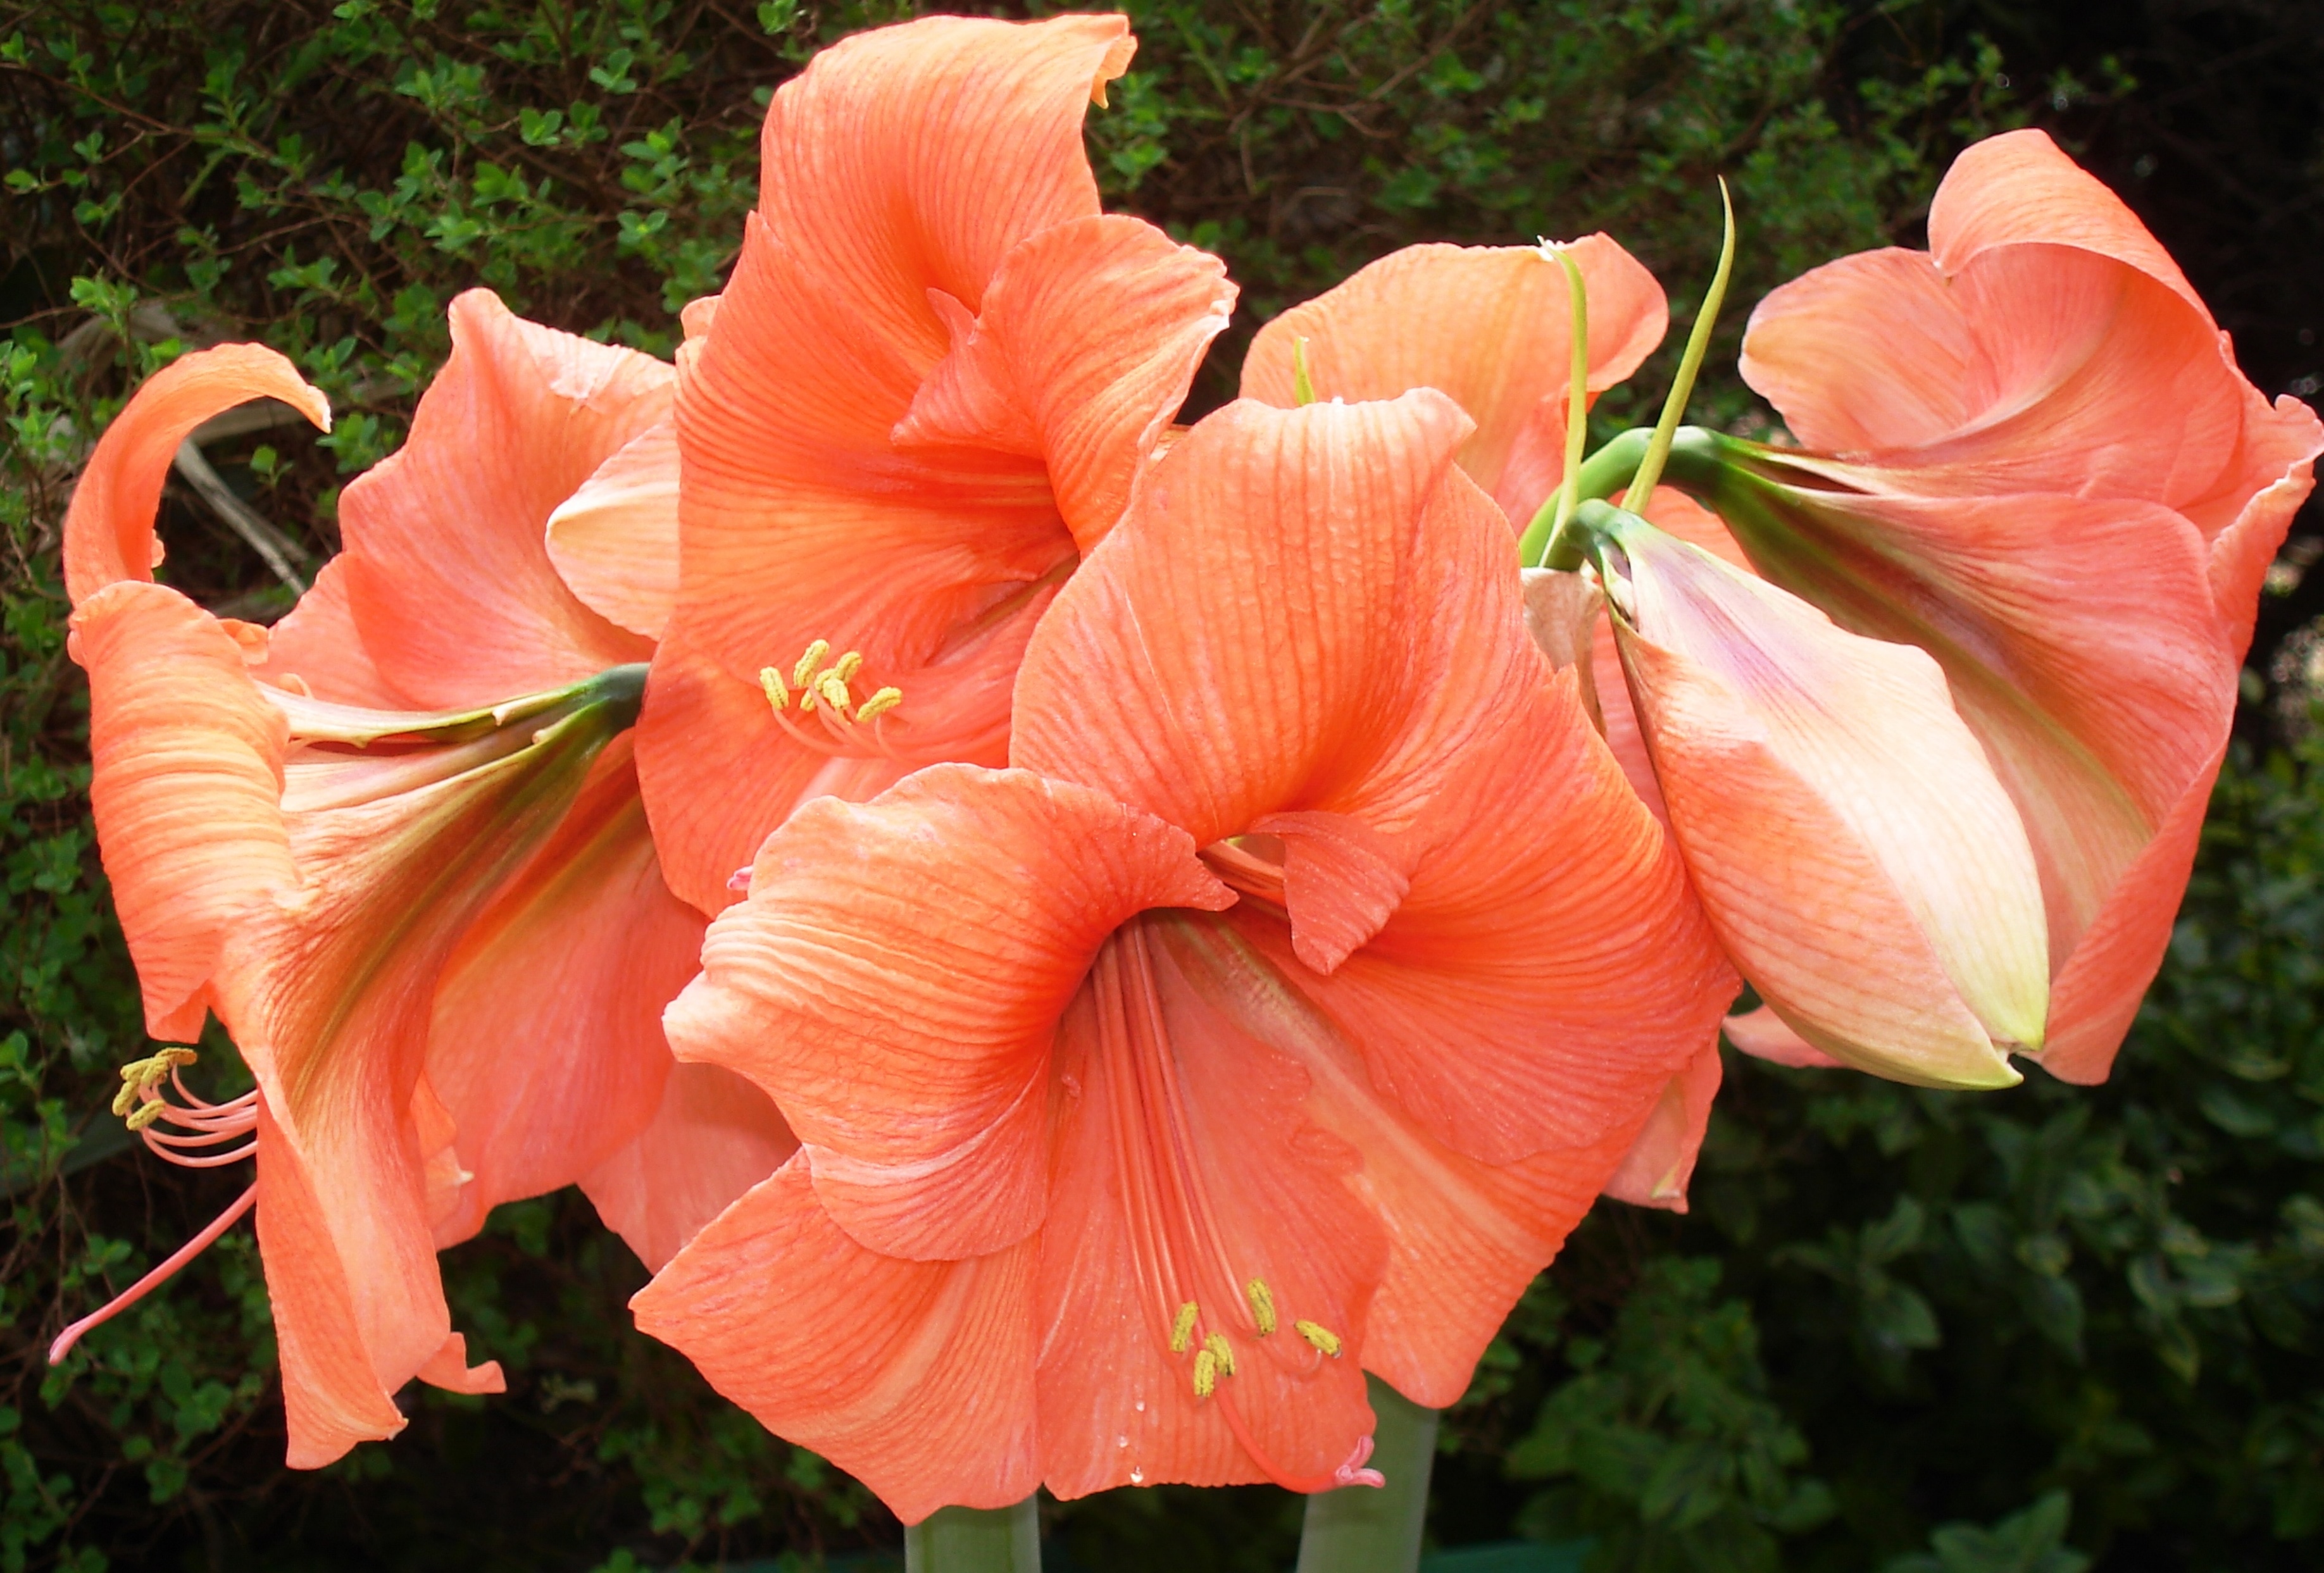
amaryllis, flower, plant, flowering plant, pink, flora, amaryllis belladonna, petal, hippeastrum, hibiscus, amaryllis family, peach, malvales, daylily, annual plant, mallow family, plant stem, chinese hibiscus, seed plant